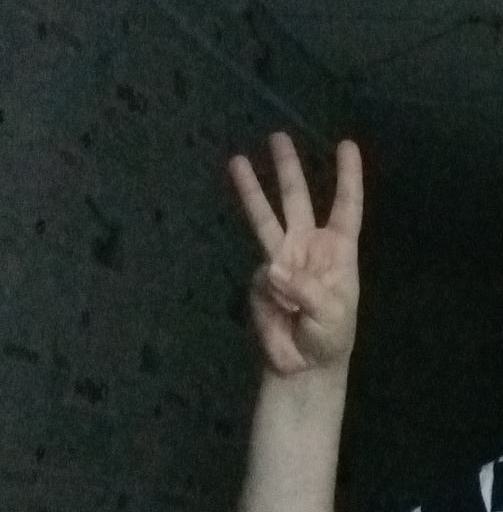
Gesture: three